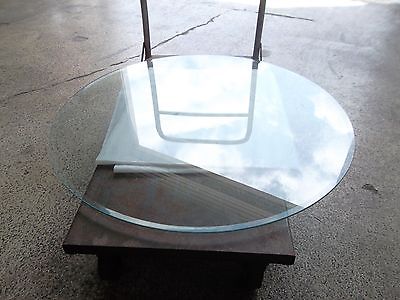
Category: table